Bronze and Iron Age in Azerbaijan

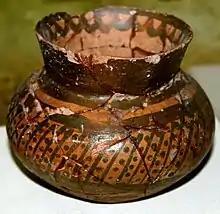

Painted pottery culture was first observed during the land works in Kizyl-Vank in 1895. Polichrom pottery patterns shared common features with Haftavan-tepe and Geoy-tepe settlements around the Urmiya lake. The remnants of this period were more commonly found in Nakhchivan (II Kul-tepe, Chalkhangala), Gobustan (Boyuk dash site), and Aghdam (Uzerliktepe), Karabakh (Garakopaktepe), Gazakh (Dashsalahli). City centers and the ancient city of Nakhchivan springed up in the middle Bronze Age.